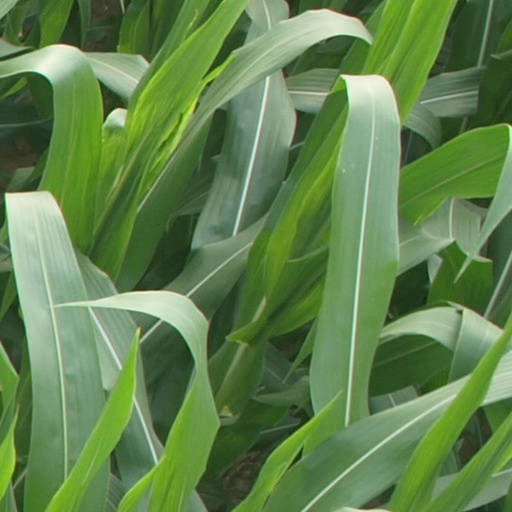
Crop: maize; corn